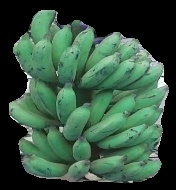
Variety: elakki-bale
Grade: grade3